168th Aero Squadron

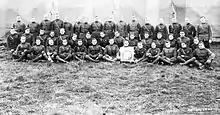
Pilots of the 168th Aero Squadron at Toul, November 1918

Finally, on 5 October, the 168th moved to Croix de Metz Aerodrome, near Toul, where the squadron was assigned to the IV Corps Observation Group, Second Army and immediately began preparations for active combat service. Initially, the squadron flew patrols with the 8th Aero Squadron, acting as protection for their planes and also enabling the pilots to acquaint themselves with the Toul Sector. Beginning on 12 October, the 168th formally took over the observation area for the 7th Infantry Division and began flying combat observation missions. The squadron flew about ten sorties per day, with a few exceptions when weather limited operations.